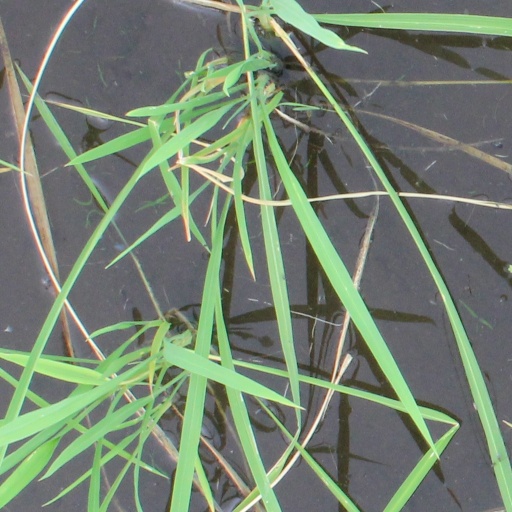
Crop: rice